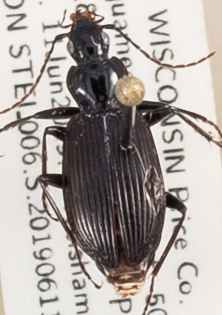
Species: Platynus decentis
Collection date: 2019-06-11
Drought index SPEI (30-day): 0.904
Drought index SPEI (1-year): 2.09
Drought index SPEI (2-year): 1.594